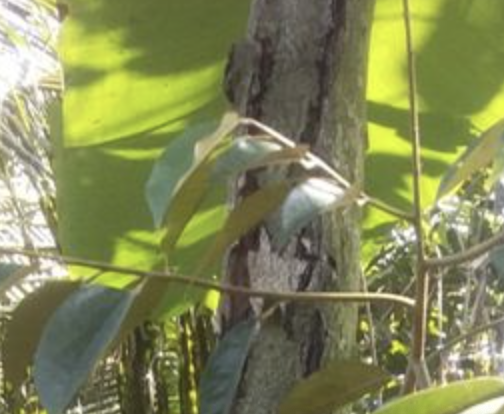
Label: sooty_mold